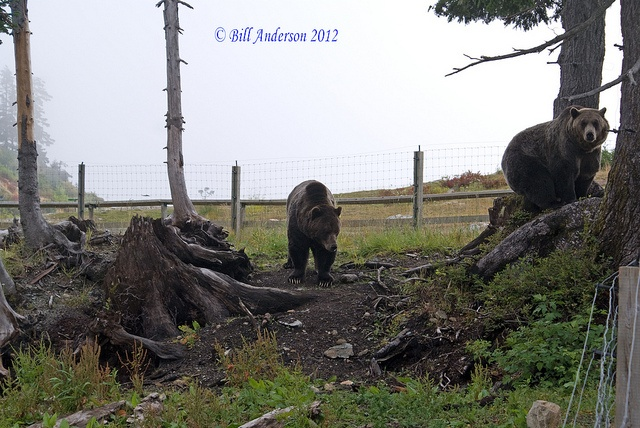
A large brown bear walking through a forest.
A momma bear and a cub are venturing through a wooded clearing alongside are farm fence.
Grizzly bears forage for insects among the trees.
Two brown bears walk through some shrubbery and trees.
Two bears in an in closed area with trees and stumps.